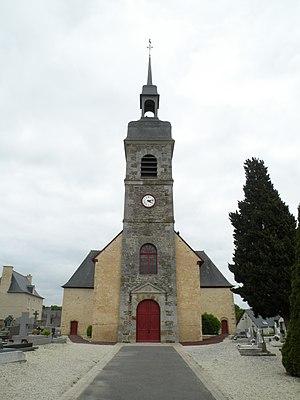
Église Saint-Loup de Domloup
Domloup est une commune française située dans le département d'Ille-et-Vilaine en région Bretagne, peuplée de 3 522 habitants.